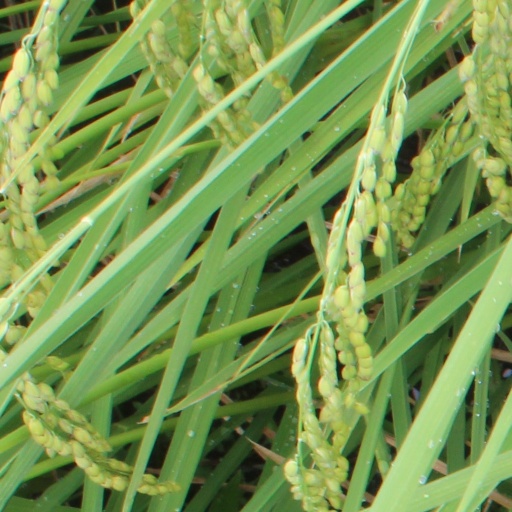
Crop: rice